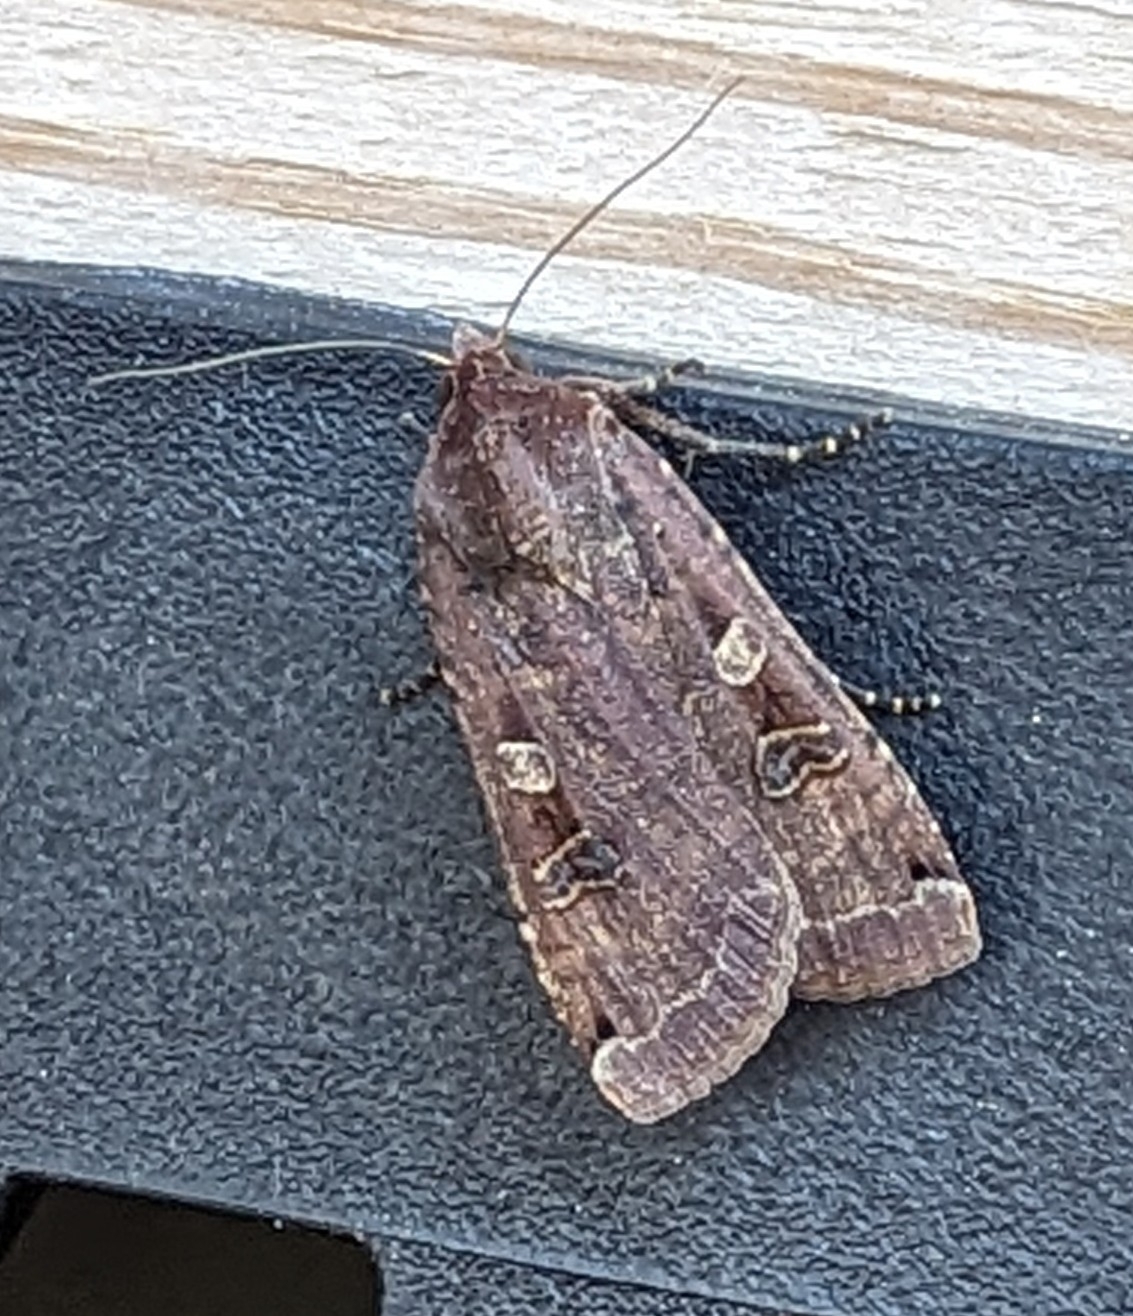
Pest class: cutworms